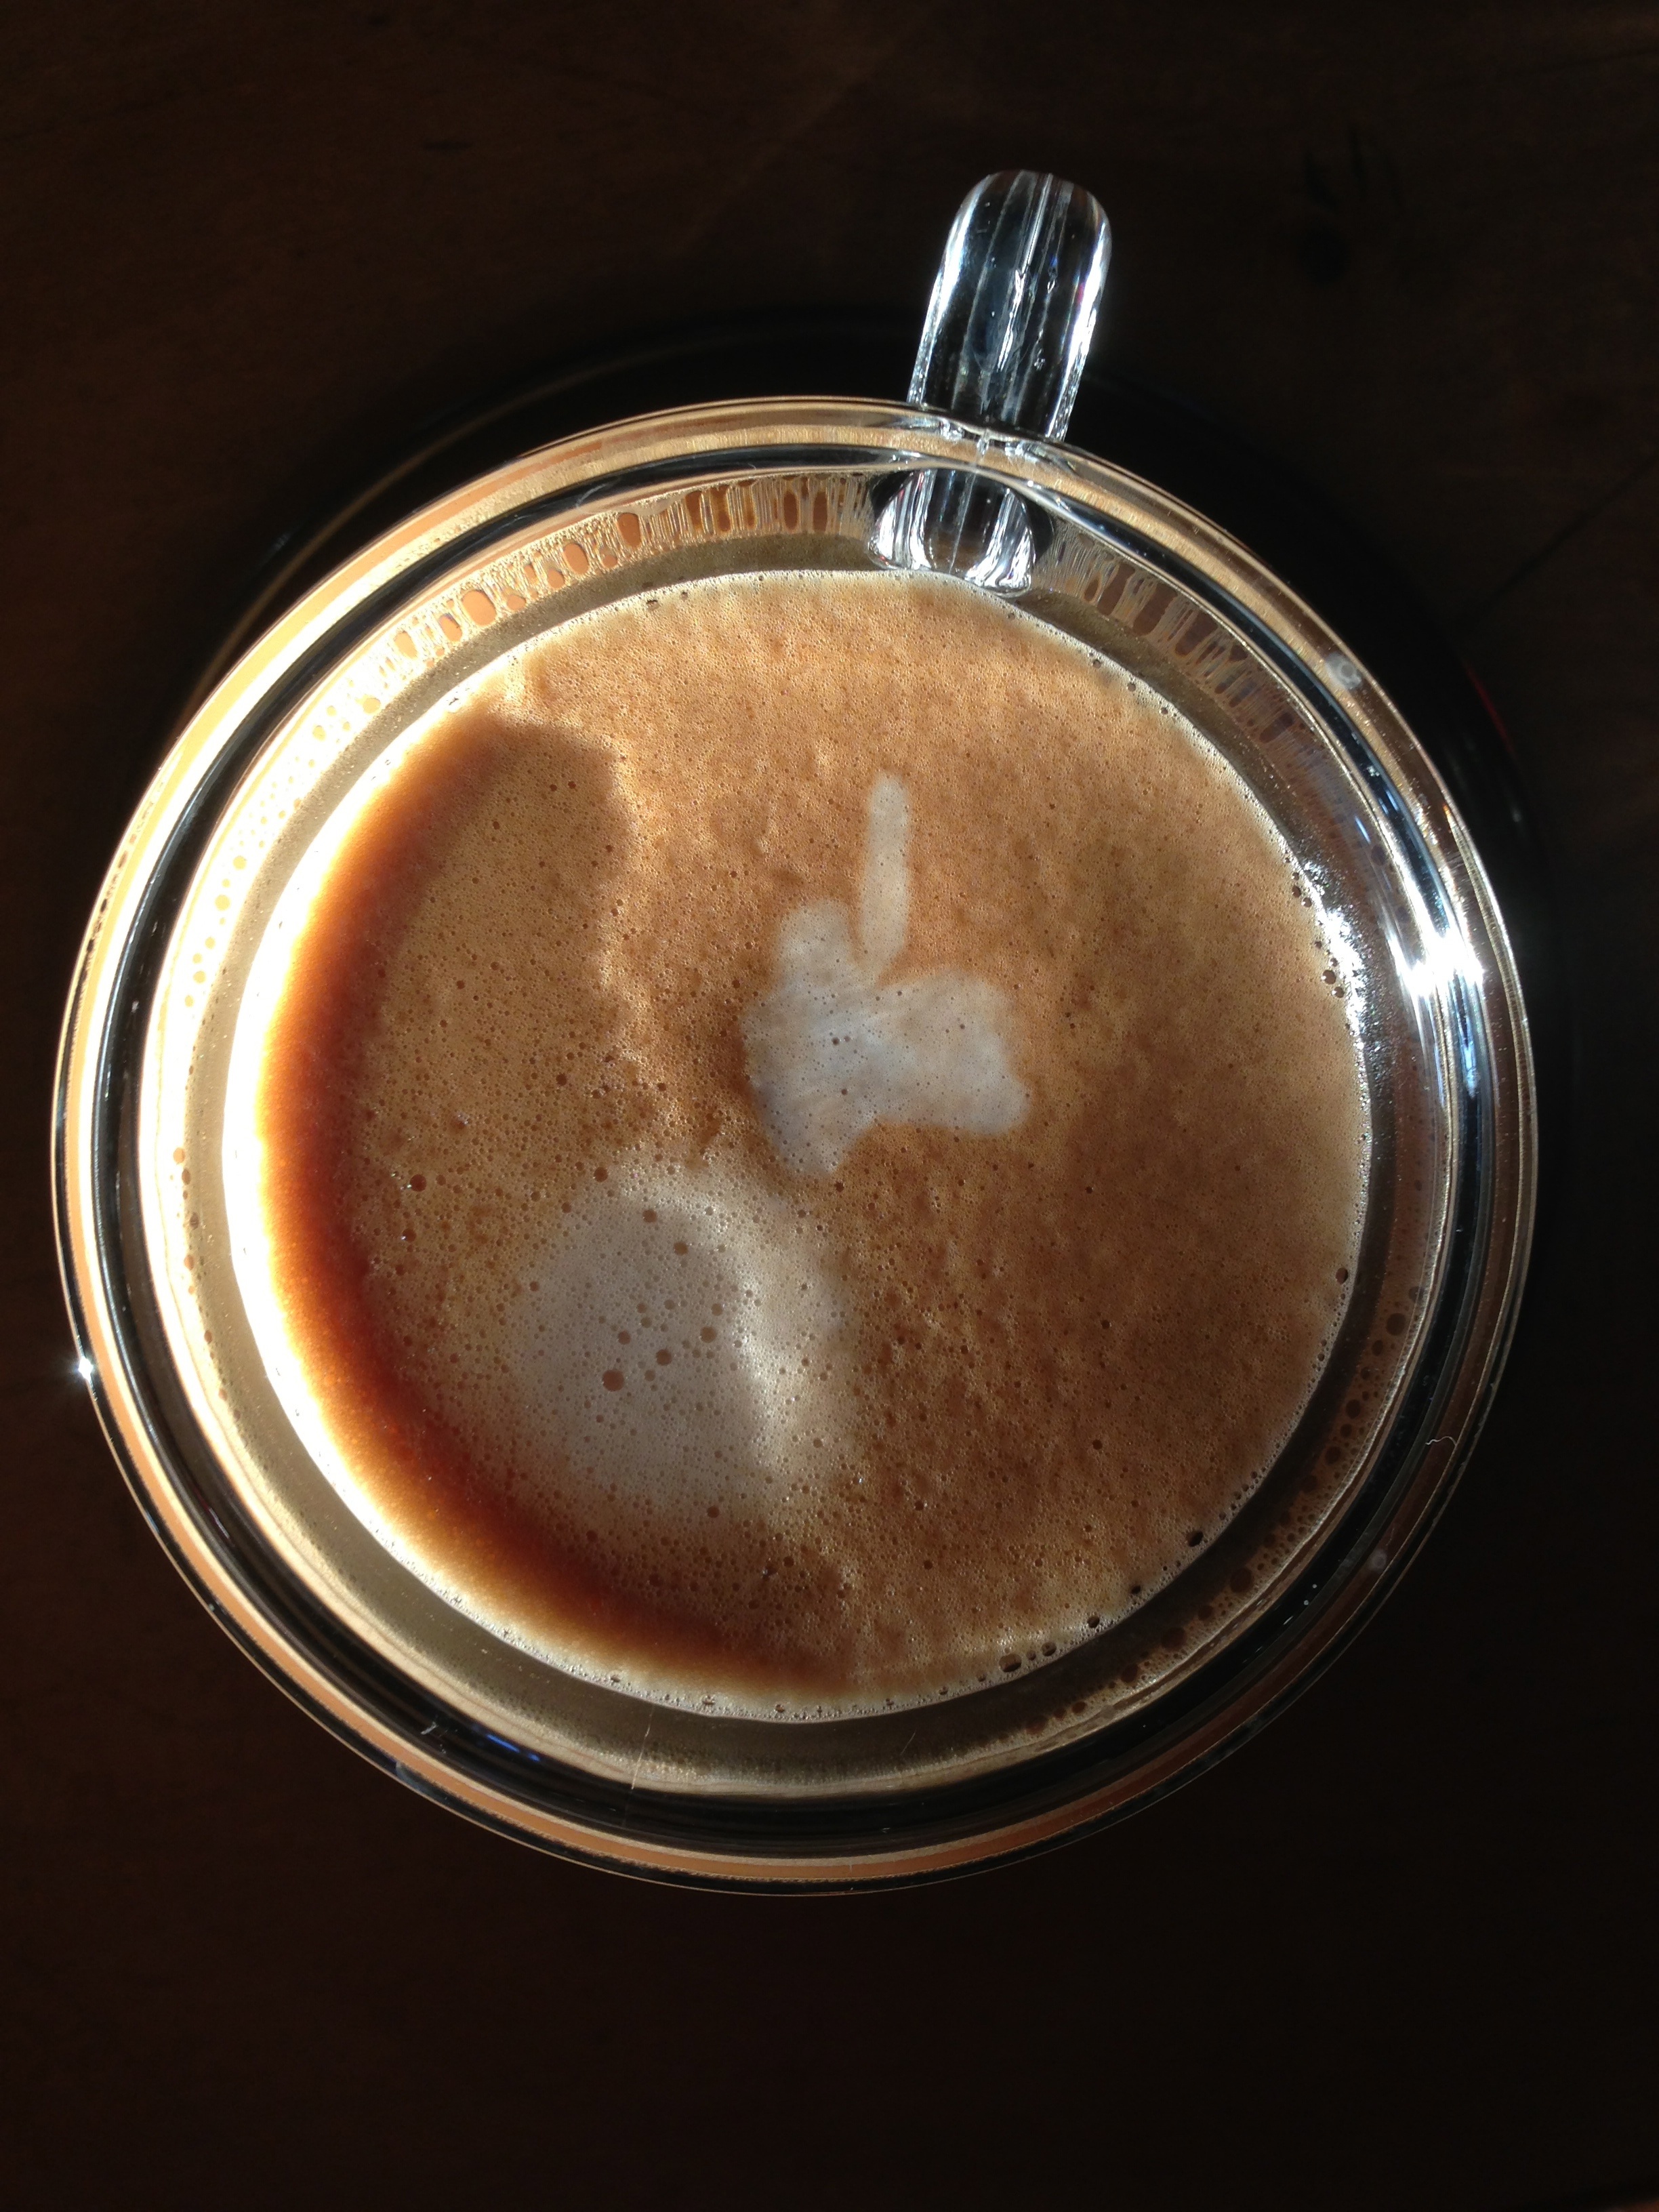
coffee, aroma, cup, drink, espresso, lighting, coffee cup, eye, organ, shape